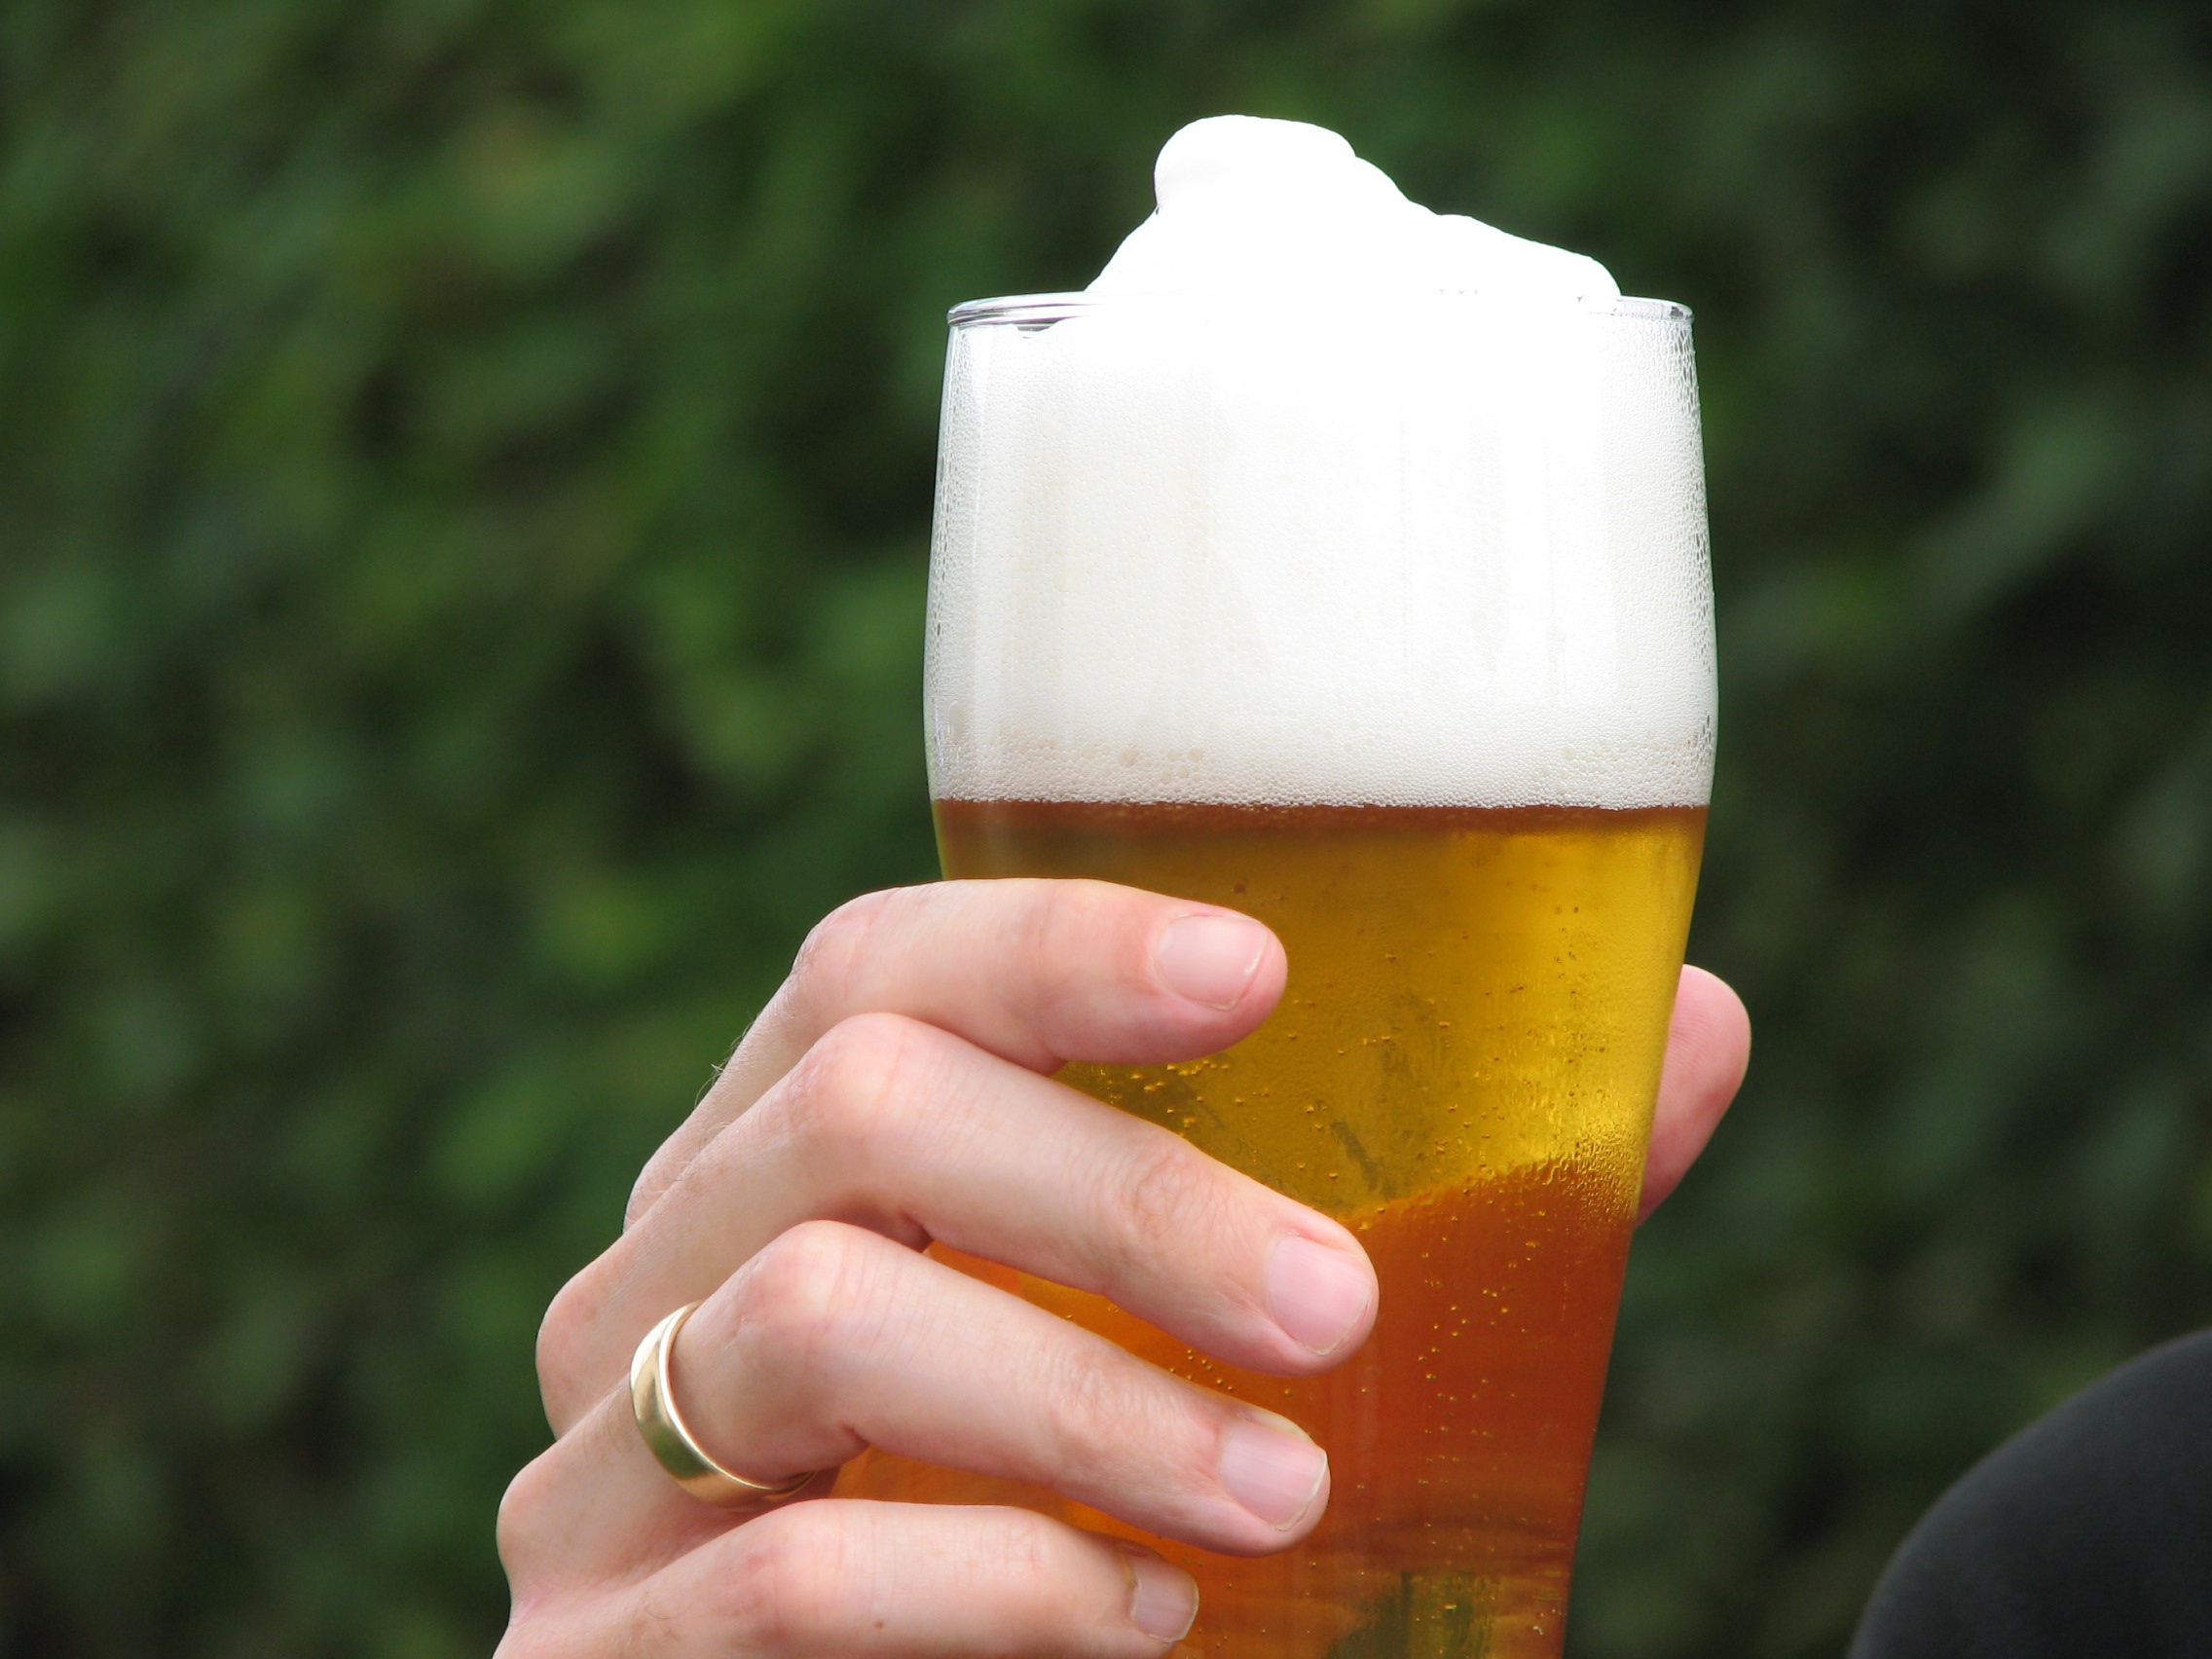
hand, plant, white, wheat, foam, food, green, produce, drink, beer, juice, alcoholic, spicy, refreshment, thirst, liqueur, flavor, trueb, beer glass, wheat beer, beer foam, wheat beer glass, unfiltered, yeast beer, hefeweizen, alcohol free